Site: brandenburg
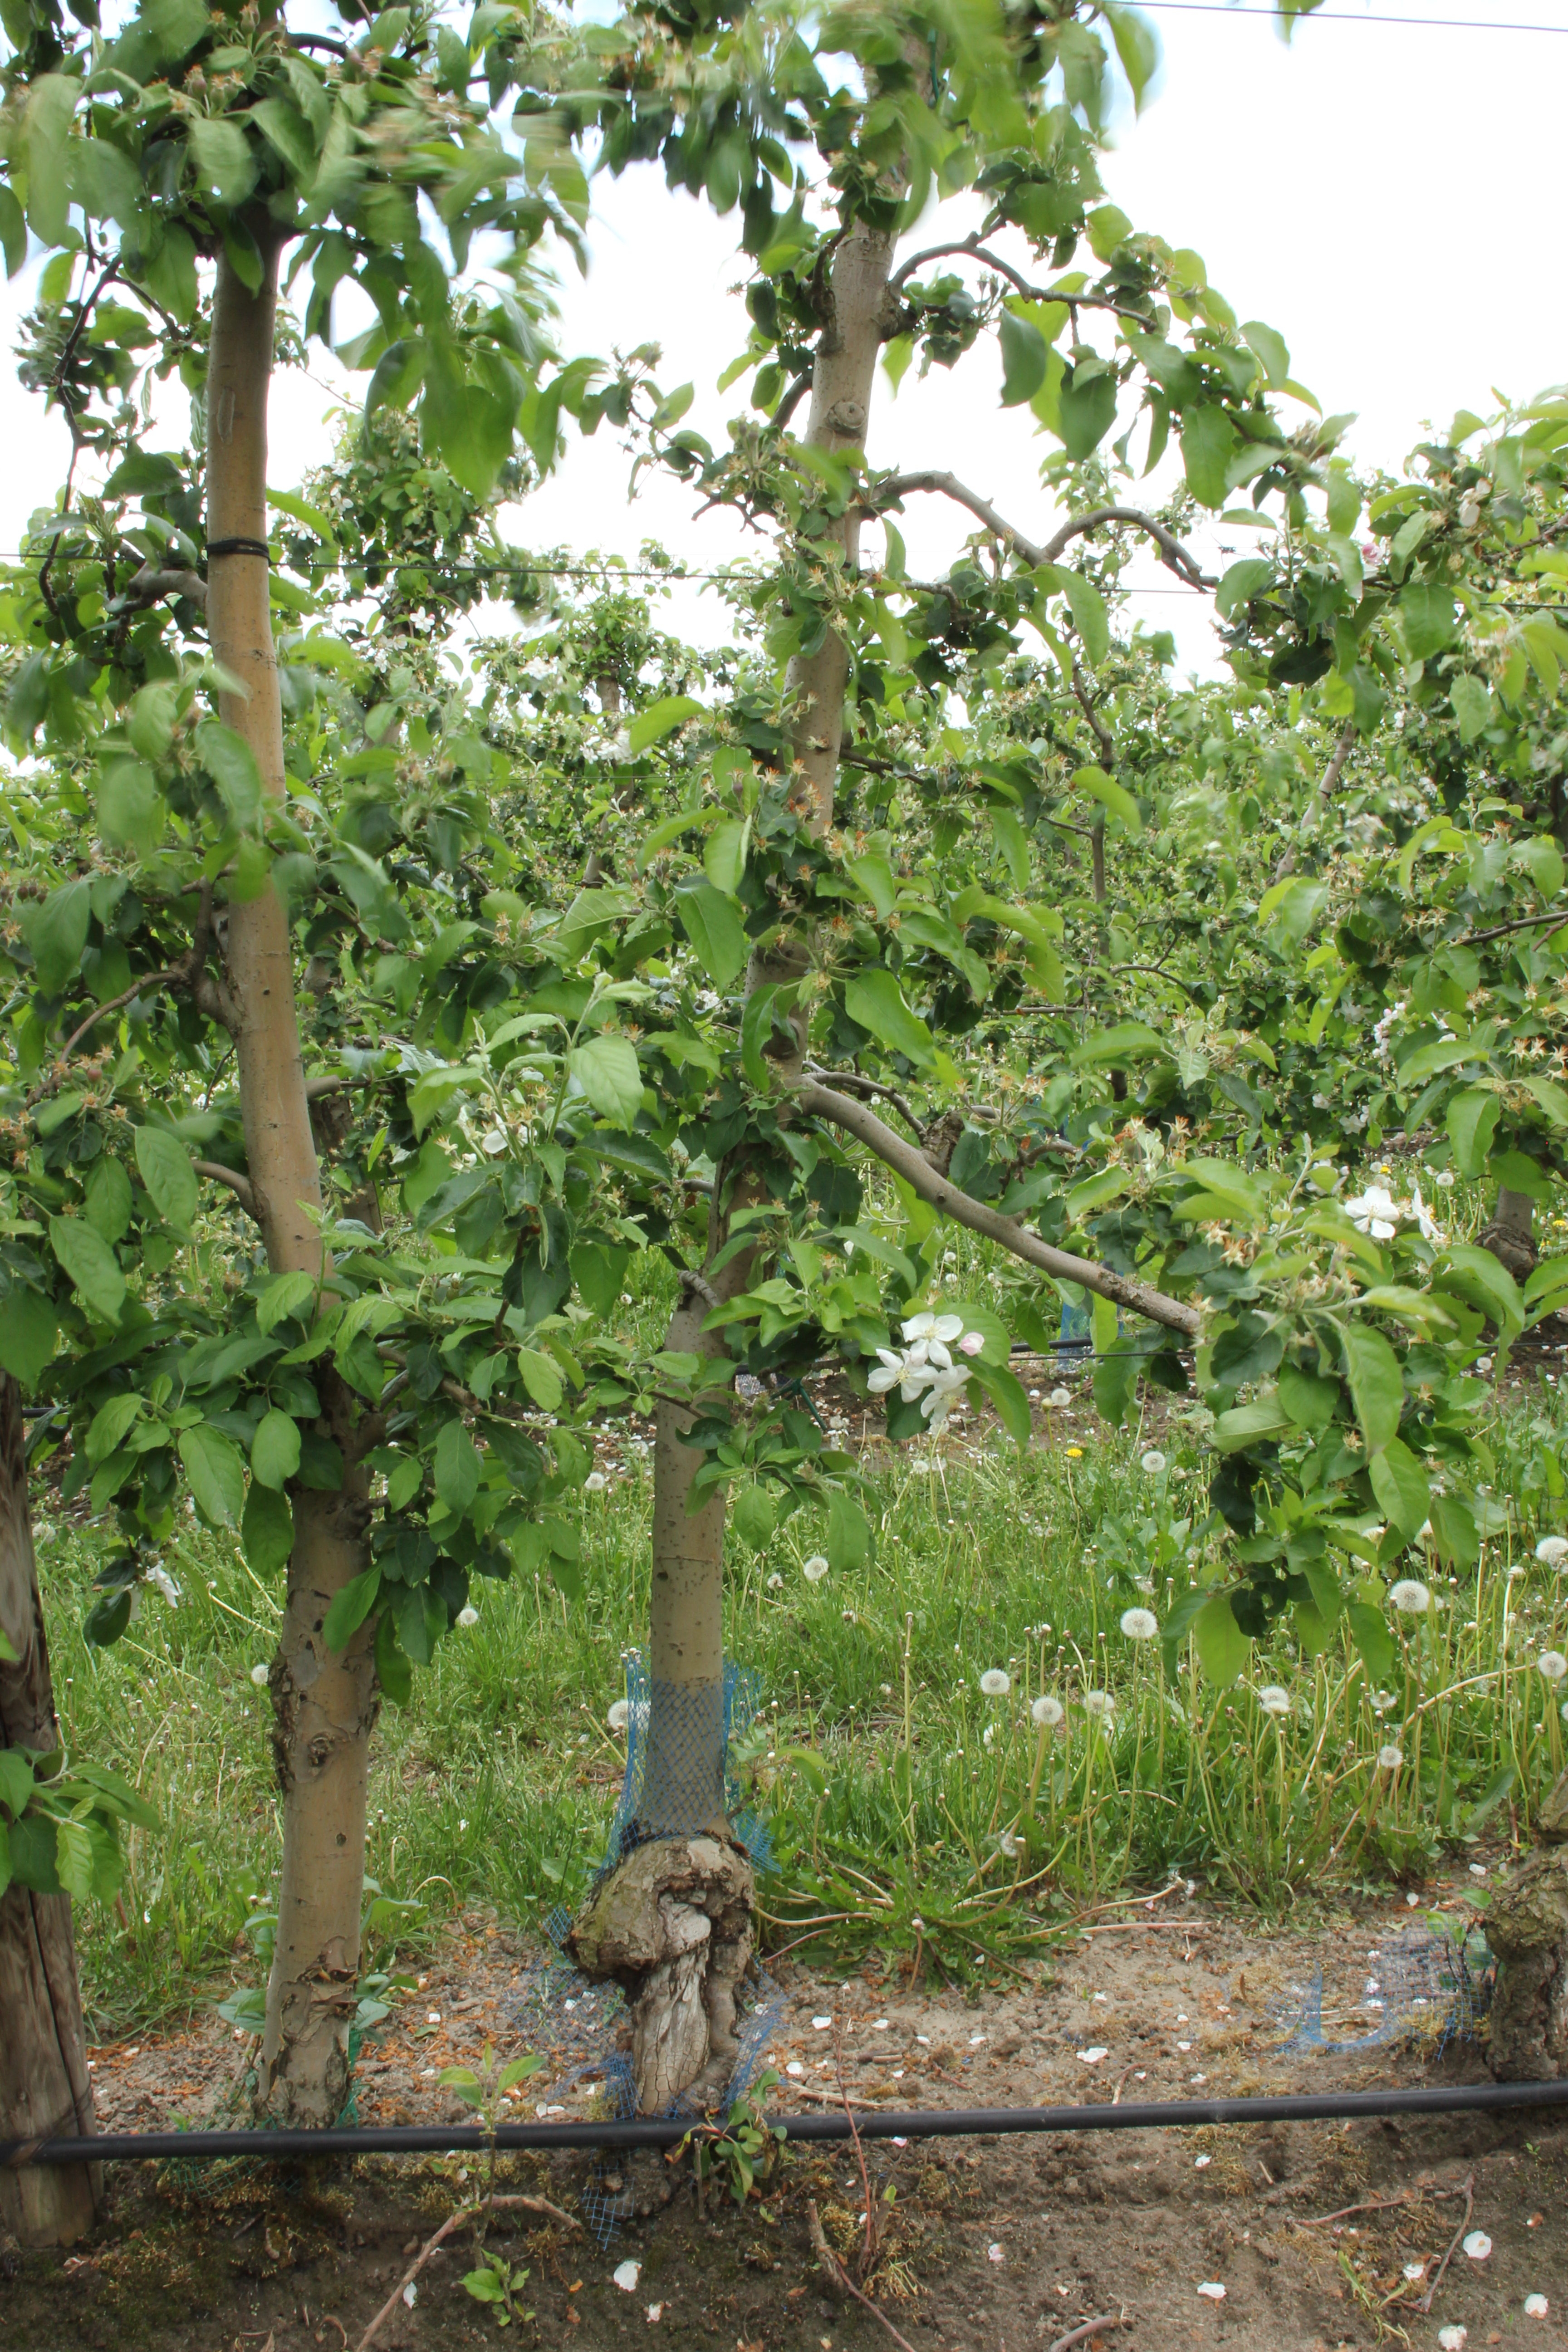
Growth stage (BBCH 67): Flowering